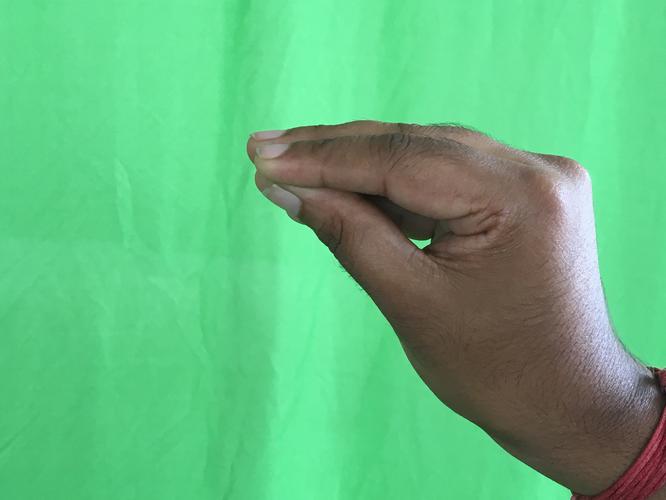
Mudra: Mukulam
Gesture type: single_hand